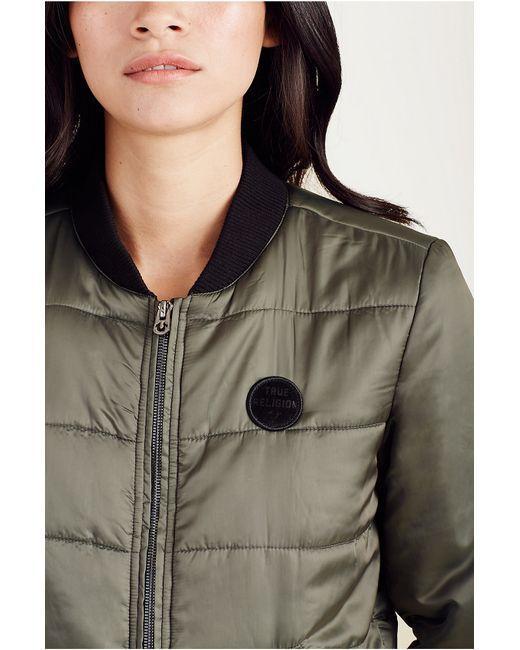
Braune Reißverschlussjacke für die kalte und winterliche Jahreszeit